Renal stone formation in space

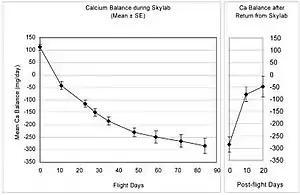
Figure 4-1. Calcium balance during and after Skylab missions. "Adapted from Rambaut and Johnston (1979)"

Since the risk of renal stone formation could result in the loss of a crew member to a mission, regular testing is conducted. To date, there has been only one inflight instance of renal stone formation (described in detail in Valentin Lebedev's book, "Diary of a Cosmonaut: Two hundred eleven days in space").